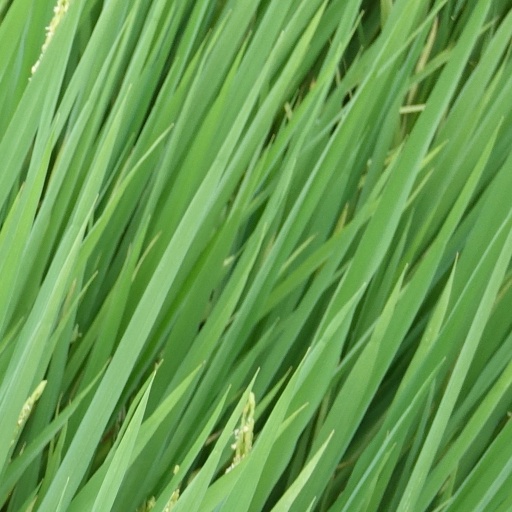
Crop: rice